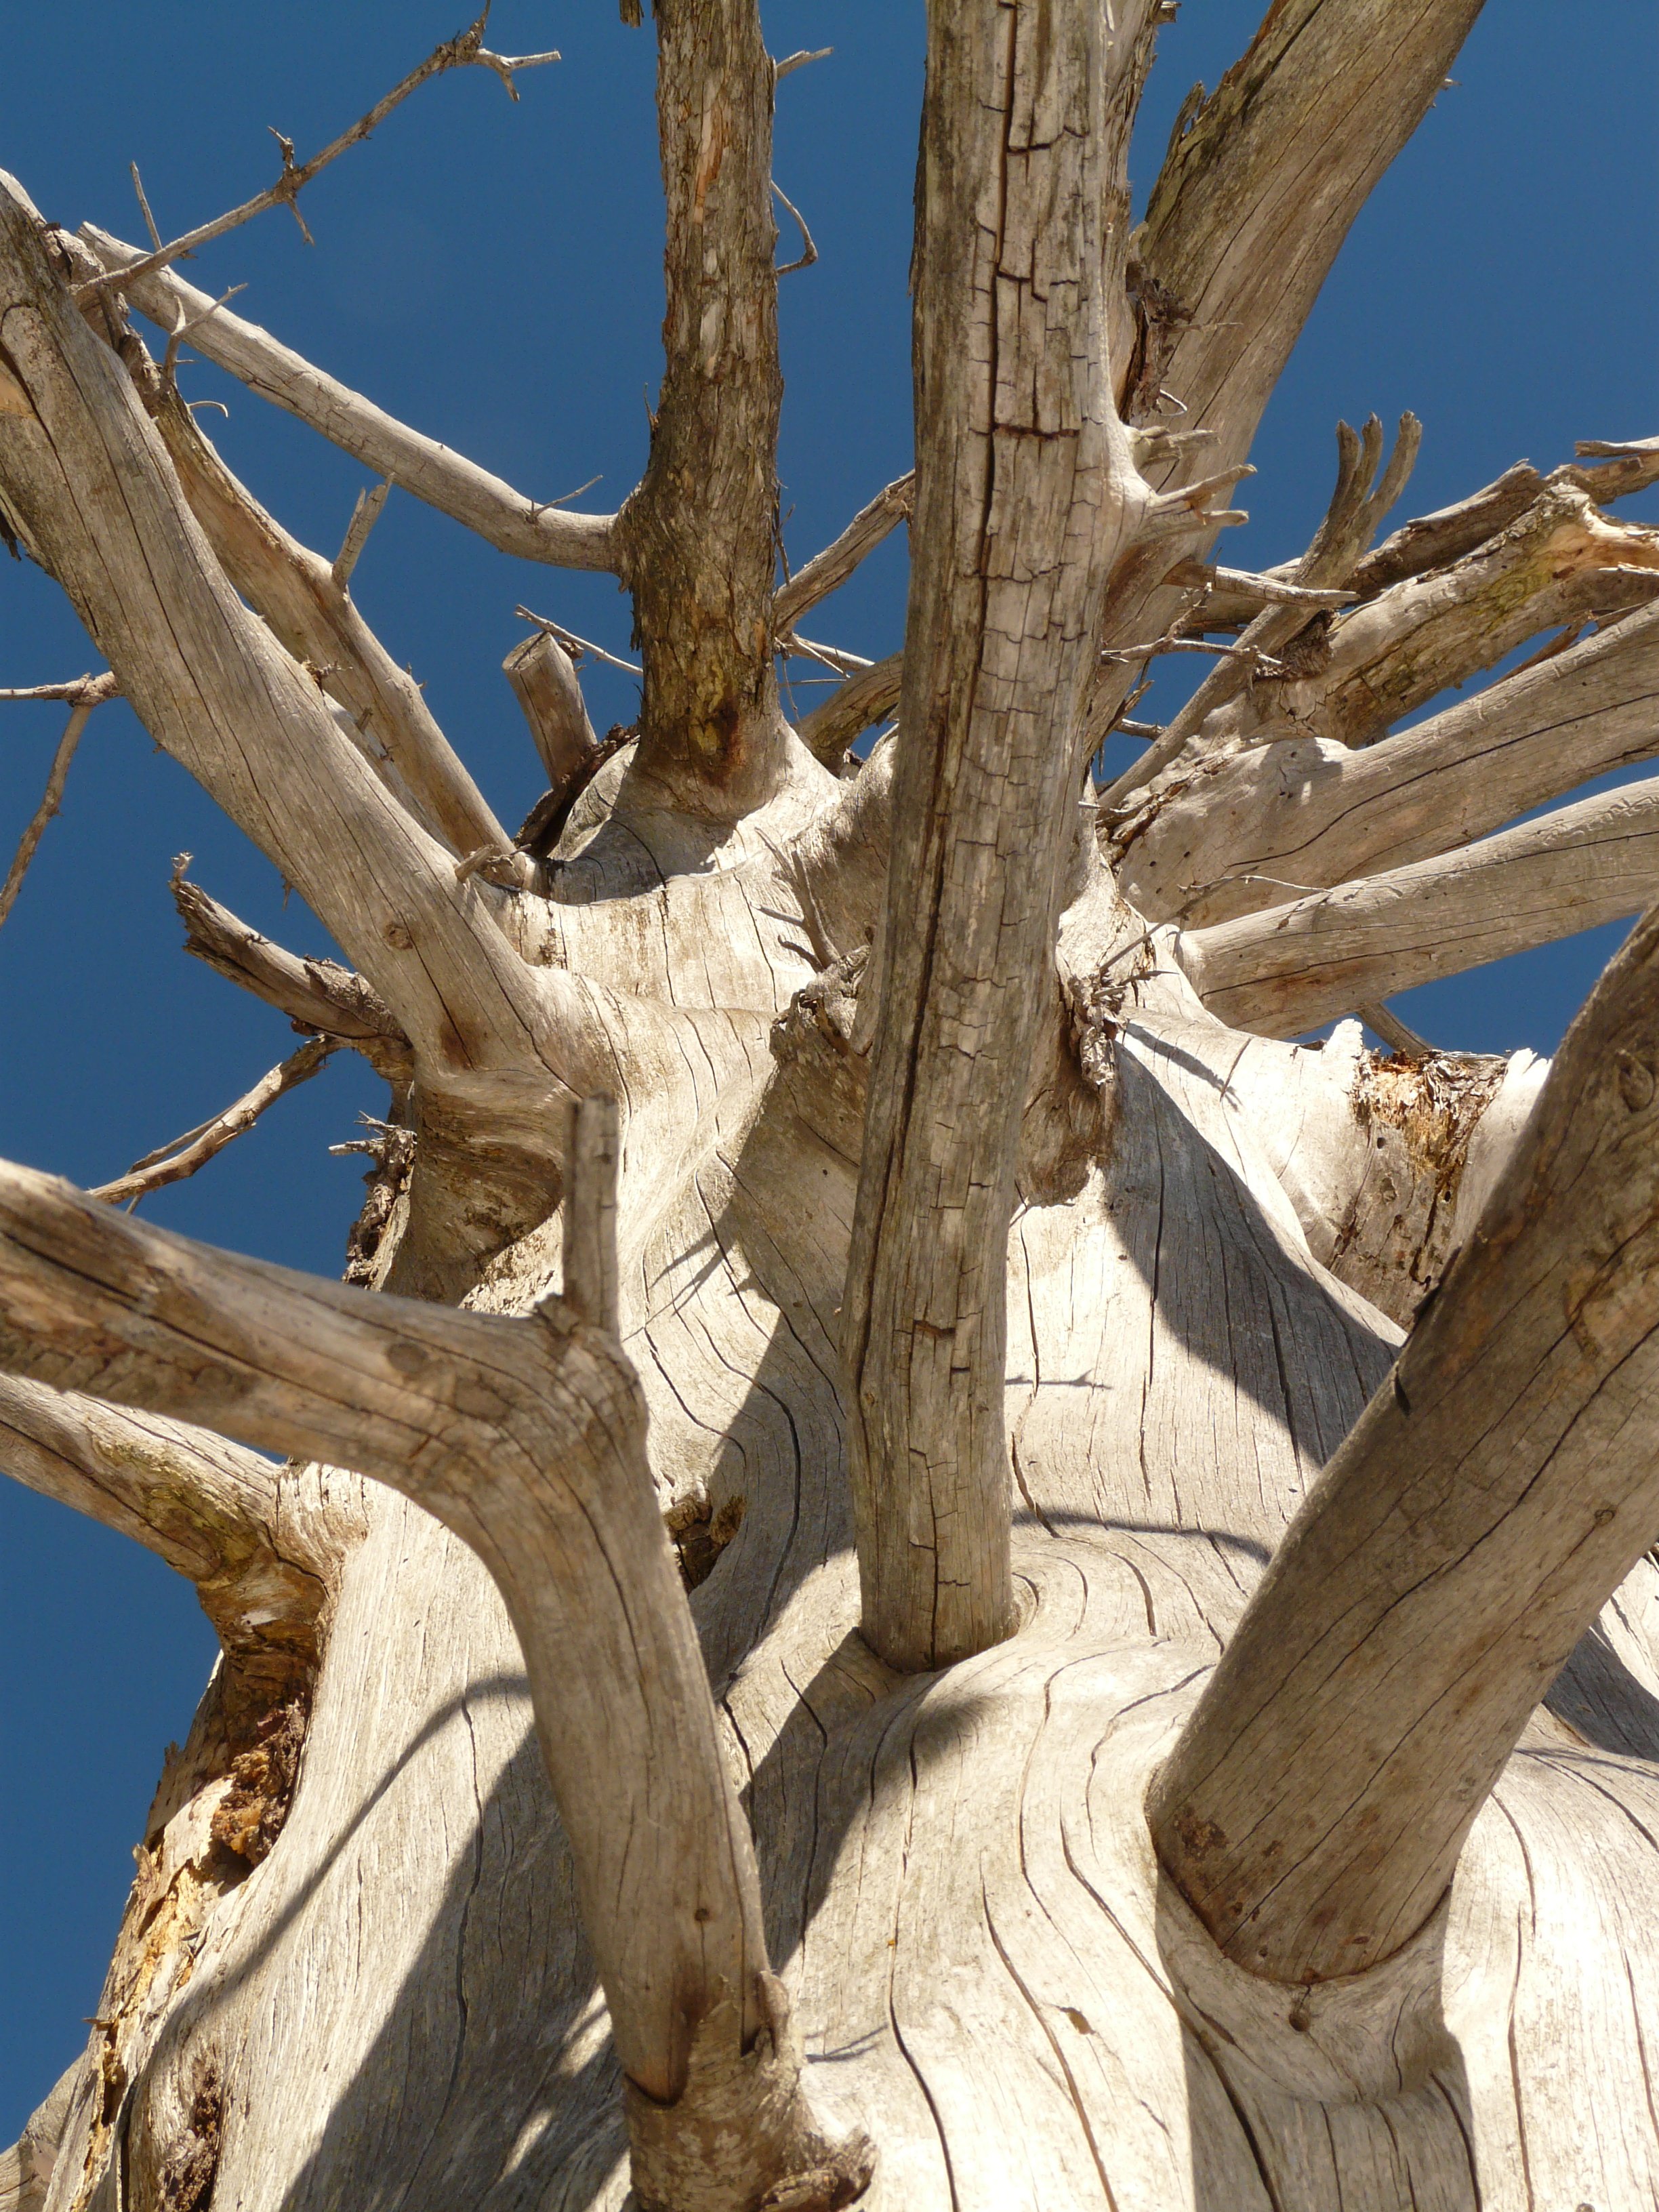
driftwood, tree, branch, winter, plant, wood, leaf, trunk, bark, log, spring, brown, firewood, dead, twig, aesthetic, sculpture, branches, gnarled, mysticism, flowering plant, woody plant, land plant